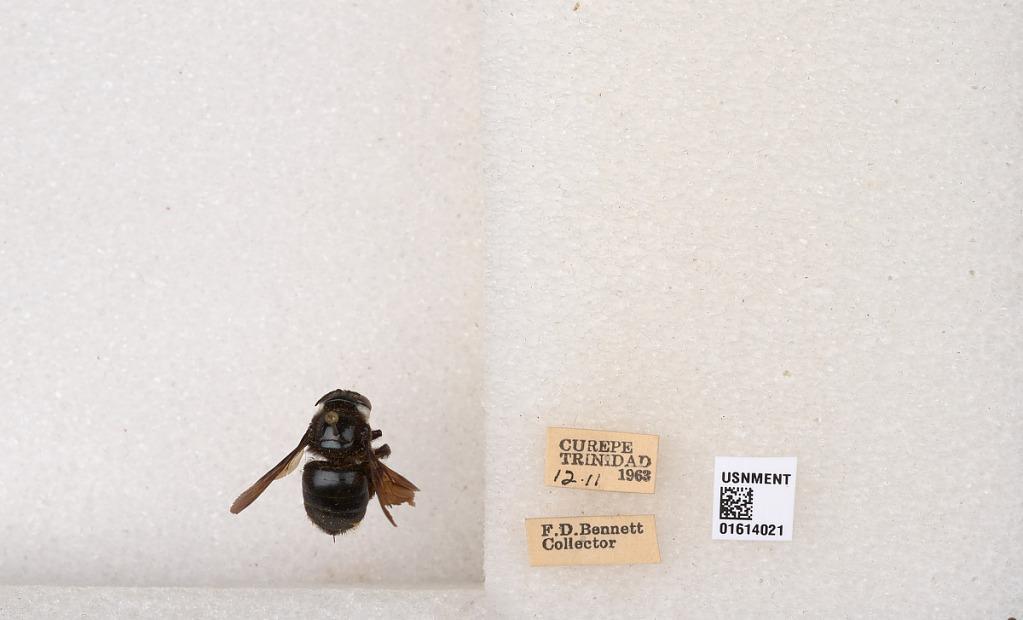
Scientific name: Xylocopa (Schonnherria) muscaria (Fabricius)
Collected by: F. Bennett
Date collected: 1963-12-11
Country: Trinidad and Tobago
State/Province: Tunapuna/Piarco
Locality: Curepe, Trinidad